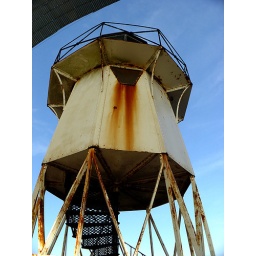
taken right below the golden gate bridge in San Francisco, ca. 1/160 @ f4 : 22mm : 100ASA